Tourism in Balochistan, Pakistan

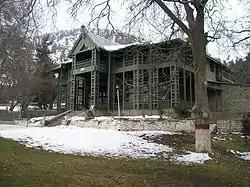
Quaid-e-Azam Residence, Ziarat

Balochistan is the largest province of Pakistan. Comprising 44% of the country's land mass. It traces its history from times immemorial when it was inhabited by Stone Age hunters. According to French Archaeologist Professor Jarrige, by 6,000 BC farmers on the Bolan River were cultivating barley, wheat and dates using floodwater and storing their surplus in large mud bins. The people here were growing cotton and making pottery. Before the birth of Christ, it had commerce and trade links with ancient civilization of Babylon through Iran and into the valleys of Tigris and Euphrates. Alexander the Great (326 BC) had an encounter with the Sibia tribe of Balochistan. Muhammad Bin Qasim (711 AD) and Mehmood Ghaznavi (11th century AD) also invaded Balochistan resulting in the development of Muslim character. Even today most tribal people of this province resemble Arabs and the inhabitants can be quite a fascinating subject of study by anthropologists.